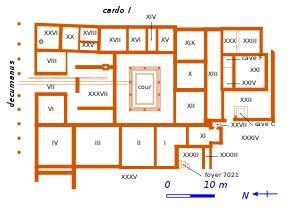
La Maison au grand péristyle ou de manière erronée Villa au grand péristyle, aussi appelée domus du bas de Vieux, est une domus gallo-romaine du site archéologique de Vieux-la-Romaine, l'antique Aregenua, située à environ 15 km au sud de Caen.